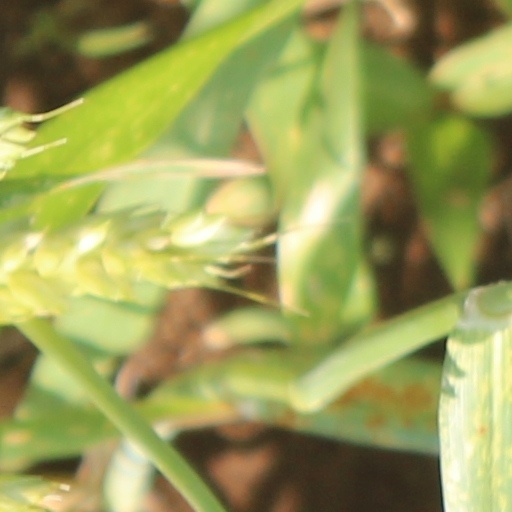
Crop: wheat